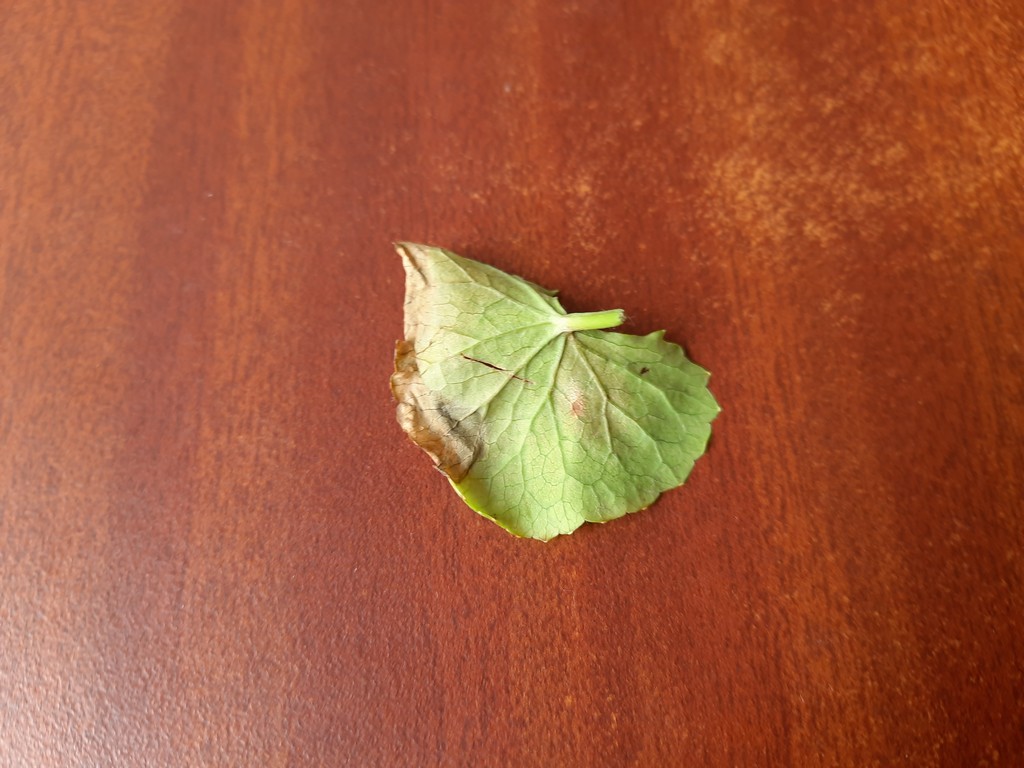
Label: Unhealthy